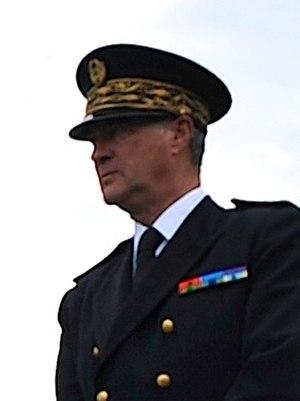
Patrick Strzoda
La présidence d'Emmanuel Macron commence officiellement le 14 mai 2017 lors de la passation des pouvoirs avec son prédécesseur François Hollande. Il est élu président de la République française le 7 mai 2017 sous la bannière de son mouvement En marche pour un mandat de cinq ans, dont l'échéance est fixée au 13 mai 2022. Il choisit comme Premier ministre Édouard Philippe, puis Jean Castex le 3 juillet 2020.
Patrick Strzoda, né le 5 janvier 1952 à Thann, est un haut fonctionnaire français.